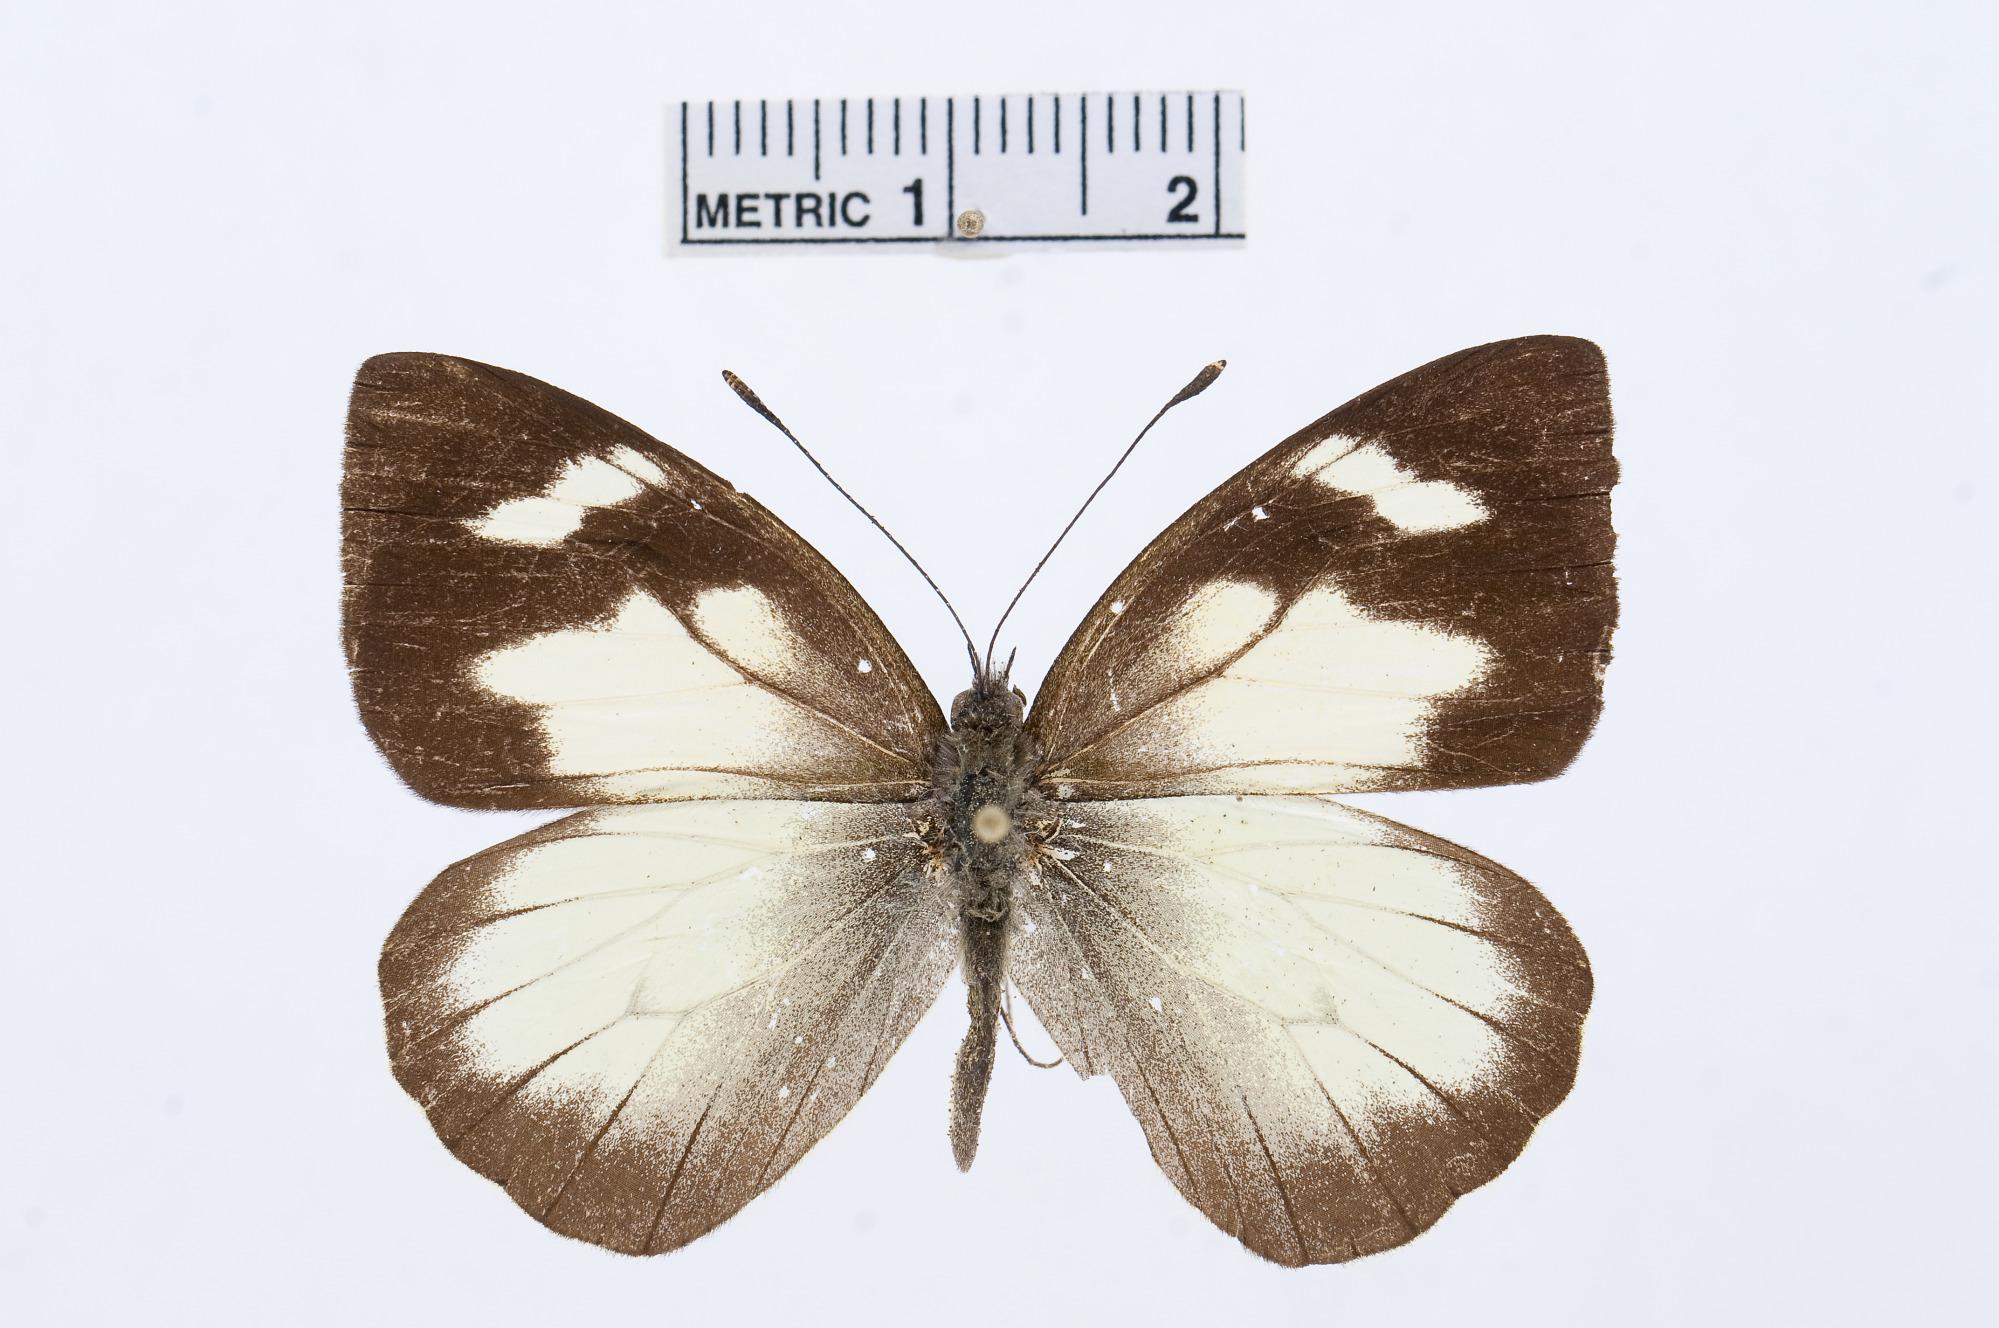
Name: Leptophobia penthica
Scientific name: Leptophobia penthica
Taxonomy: Animalia, Arthropoda, Hexapoda, Insecta, Lepidoptera, Pieridae, Pierinae